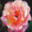
Label: rose